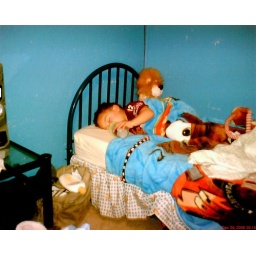
julien sleeping in his big boy bed but that didnt last long he didnt want to stay in it